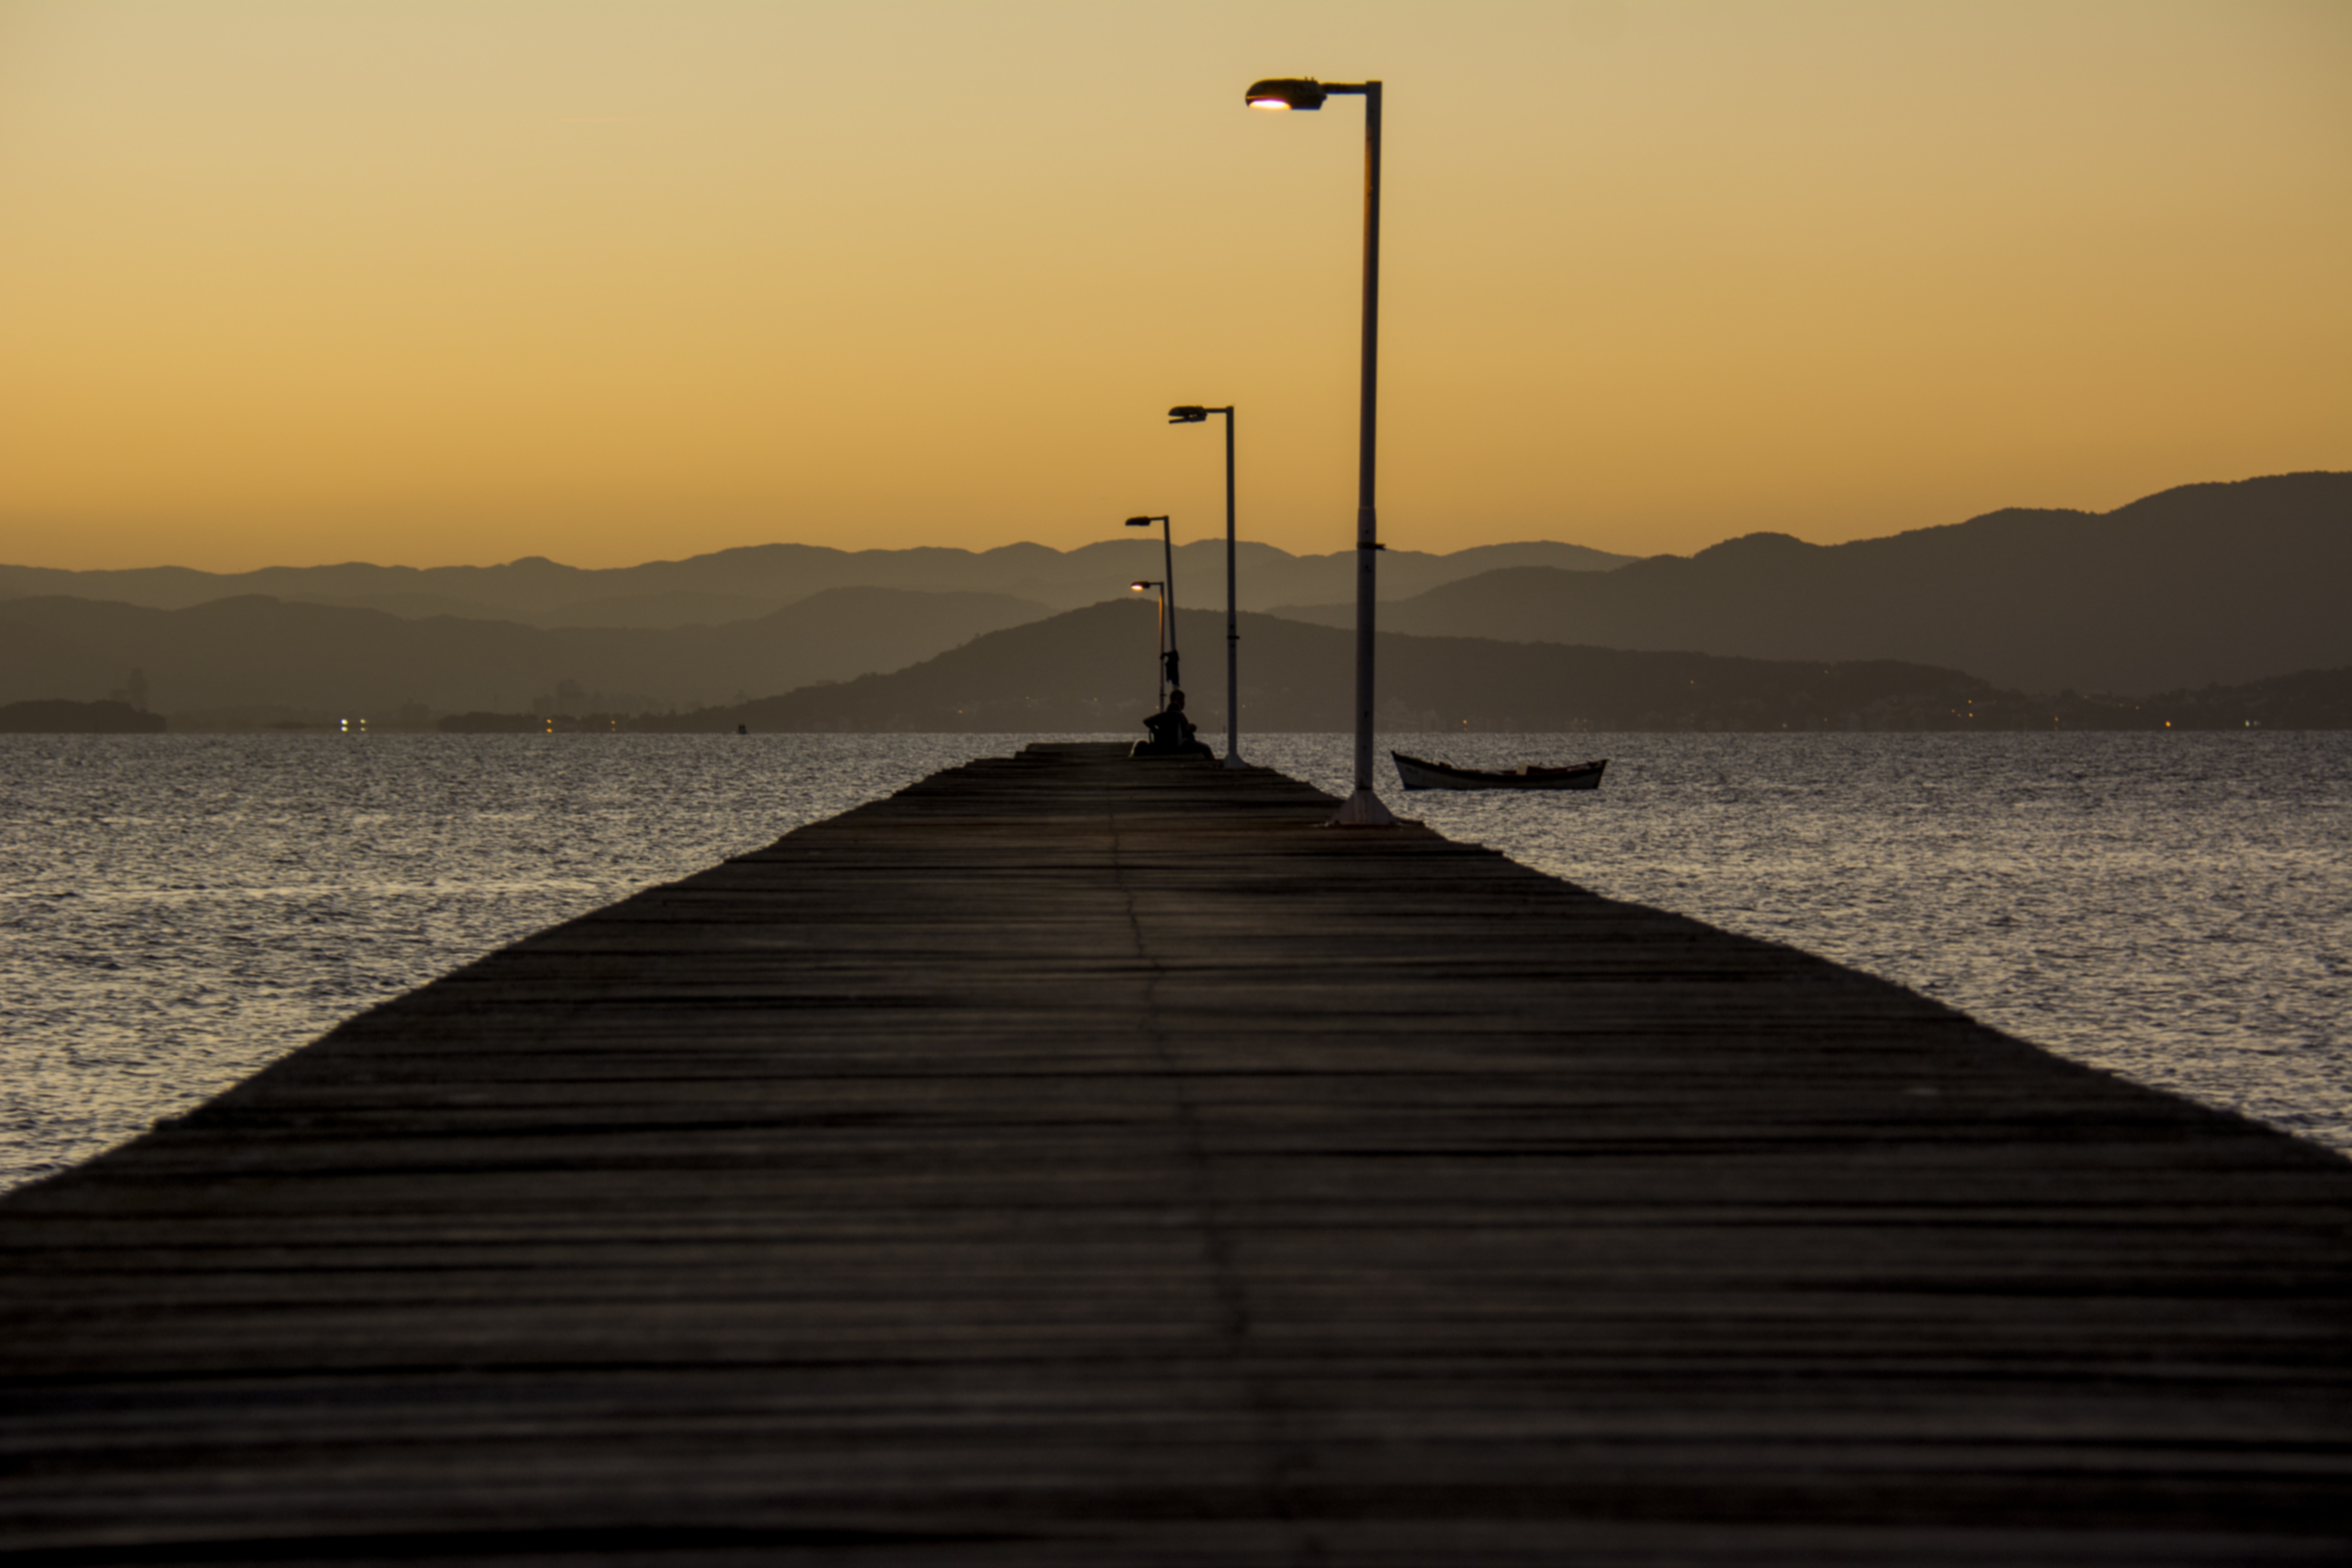
beach, sea, coast, ocean, horizon, boardwalk, wood, sunrise, sunset, boat, sunlight, morning, shore, wave, dawn, pier, walkway, dusk, evening, line, fishing, fisherman, rowing boat, mar, litoral, shape, browse, trapiche, atmospheric phenomenon